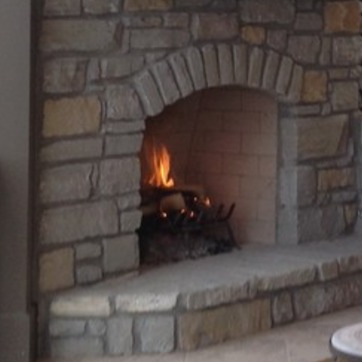
Material: other